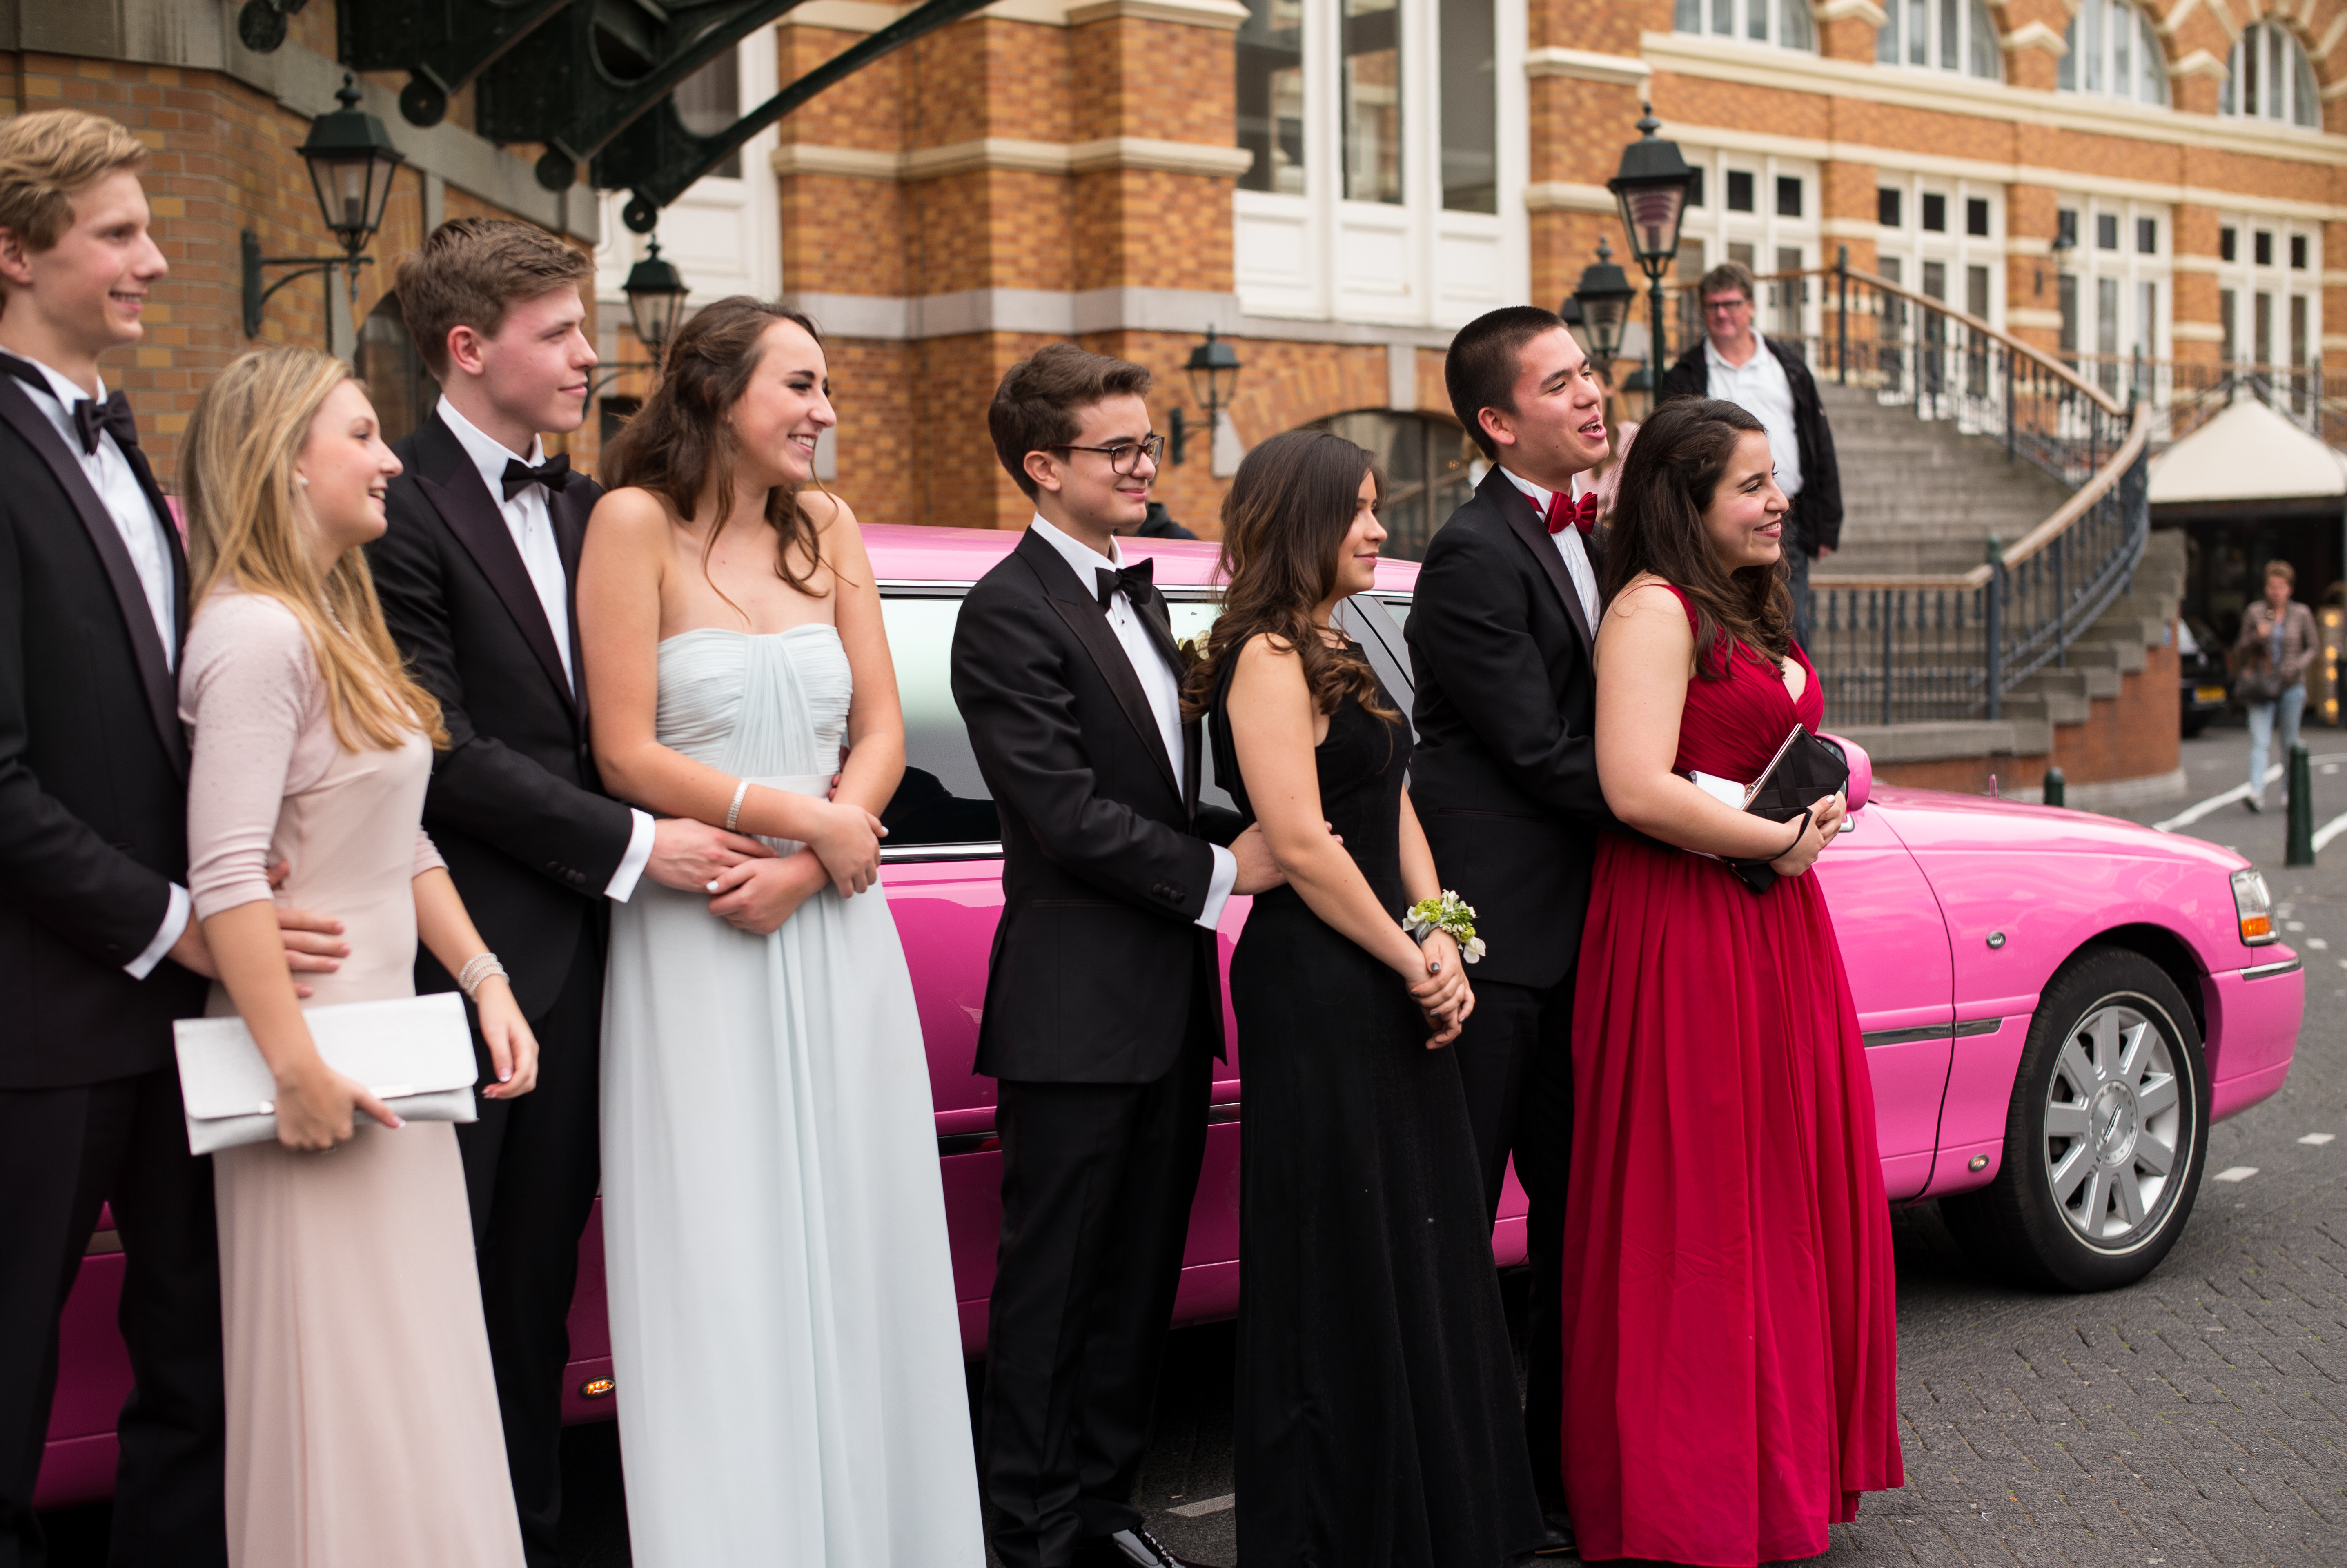
person, girl, woman, boy, europe, portrait, high, pink, wedding, bride, marriage, tuxedo, ceremony, bowtie, holland, hague, netherlands, kurhaus, m, dress, students, party, ball, 50, school, lincoln, junior, leica, 240, summilux, prom, limousine, gown, bridesmaid, quinceanera